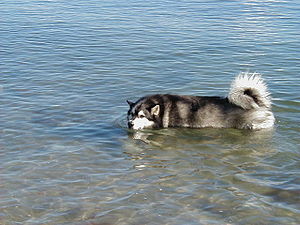
Alaskan malamute / Oprindelse og historie / 1800-/1900-tallet
Malamute i vandet
Alaskan Malamute er en hunderace fra USA. Den er opkaldt efter Inuit-folkeslaget malemiut eller kuuvangmiut, som lever ved Kotzebuesundet og i Kobuk Valley i det nordvestlige Alaska. Det har fået øgenavnet "snetoget fra nord", fordi den er så stærkt og udholden, at den kunne bruges som en slædehund næsten uanset vejr og vind. FCI har placeret den som en nordisk slædehunderace fra punkt hunde.